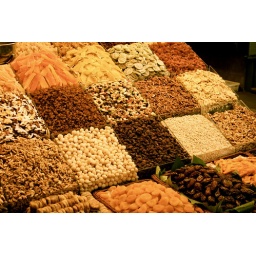
A fruit stall in a market off Las Ramblas, Barcelona.